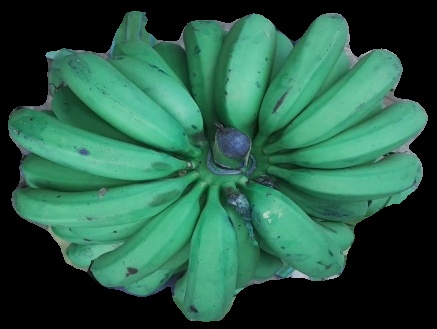
Variety: pachbale
Grade: grade2